Marseille Metro

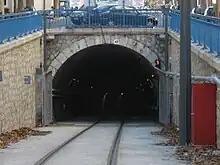
Semi-metro-style tunnel in Noailles, built for the original tramway network

The first plans for a metro system in Marseille appeared in the early years of the 20th century, following the opening of the Paris Métro. Many plans were put forward, but quickly abandoned due to lack of financing. The most serious proposal emanated in 1918 from the "Compagnie d'électricité de Marseille", which proposed to build an underground network similar to the Paris métro. This proposal was met with fierce opposition from the "Compagnie générale française de tramways", which owned and operated the city's tramway system. This project ultimately failed, and the idea of building a metro in Marseille was abandoned for many decades.